Bōku

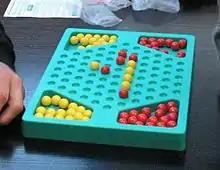
Bōku

Bōku is an abstract strategy board game played with marbles on a perforated hexagonal board with 80 spaces. The object of the game is to arrange five marbles in a row. The game has also been sold under the name "Bollox", and later "Bolix" and won a Mensa Select award in 1999.